Hoplosuchus

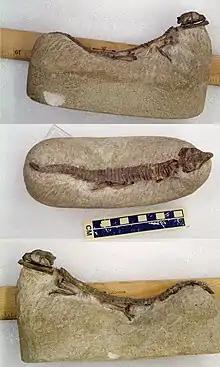
Holotype fossil

Charles W. Gilmore named "Hoplosuchus" in 1926; the type species is "H. kayi". He described it as an aetosaur, a type of armored herbivorous archosaur related to the crocodylomorphs, but it was later reevaluated as a crocodylomorph itself. Sometimes classified as an atoposaurid, a 1988 review of atoposaurids found it more likely to be a protosuchian-grade crocodylomorph. A potential second specimen has been recovered from the Morrison Formation of northeastern Arizona; this individual would have been about , but the skull is poorly preserved, leaving the identity of the animal unknown. A 2017 cladistic analysis of "Cassissuchus" recovered it as a member of Protosuchidae.